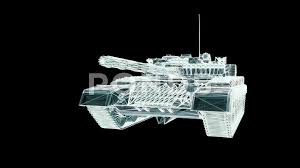
Label: Tank